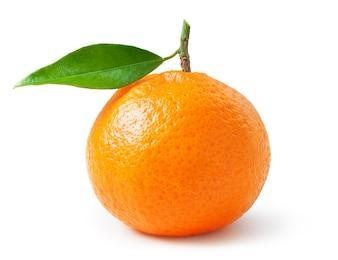
Label: mandarine